Cuisine of the Community of Madrid

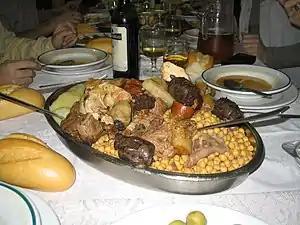
Platter of "cocido madrileño", a traditional and emblematic part of Madrid cuisine, featuring two of three traditional servings

The cuisine of the Community of Madrid is an amalgamation of the cuisines of various regions of Spain developed, in part, by mass migration to the capital city starting during the reign of King Felipe II. As the city grew, it incorporated the culinary traditions of the municipalities it absorbed into the area now known as the Community of Madrid.